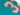
Number: 3